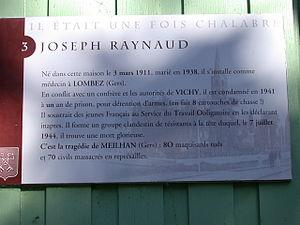
Chalabre est une commune française du département de l'Aude en région Occitanie. Ses habitants sont appelés les Chalabrois.